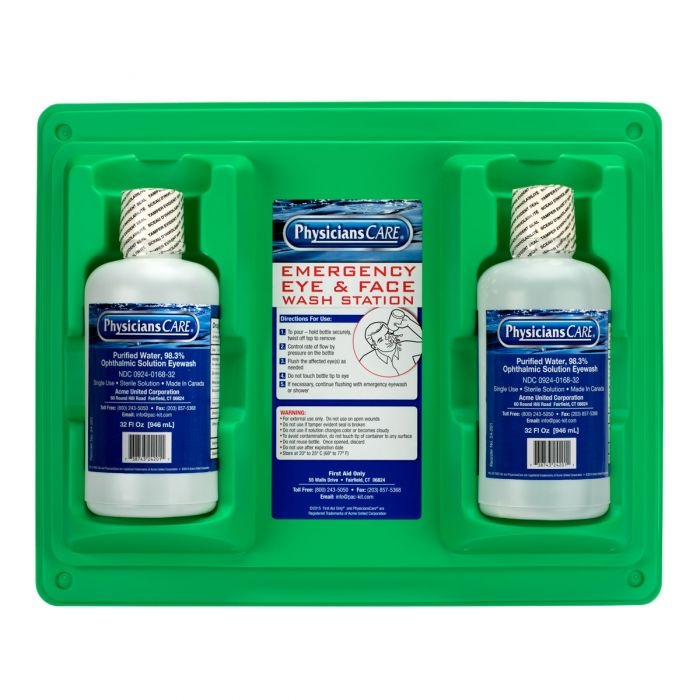
First Aid Only 32 oz. Double Eyewash Station Screw Cap Bottle
Brand: First Aid Only
Description First Aid Only 32 oz. Double Eyewash Station Screw Cap Bottle Twin bottle eyewash station with wall mount. Used for flushing or irrigating the eyes. Includes two 32 ounce bottles of eye wash. Sold as Wall Mount with two 32 oz. Bottles of Eye Wash. Easy to Install Wall Mount Kit. Having this eyewash station strategically installed and knowing its location is key for your employers. Multiple eyewash stations may be necessary in your location if you have a large or multiple sites. Product Features: Includes two 32 ounce bottles of eye wash. Sold as Wall Mount with two 32 oz. Bottles of Eye Wash. Easy to Install Wall Mount Kit. Helps clean debris and dust out of the eye.
Category: Health & Beauty > Health Care > First Aid > Eye Wash Supplies